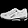
Label: Sneaker